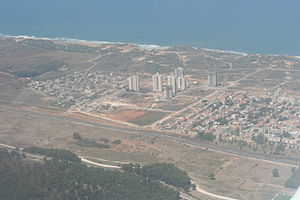
Hadera
Hadera er beliggende ved den israelske middelhavskyst, mellem Netanya og Haifa.